Chapman, Australian Capital Territory

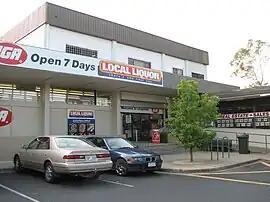
Chapman shopping centre

Chapman is a suburb of Canberra, Australian Capital Territory, Australia, where many diplomats and some of the wealthier citizens of Canberra chose to take their residency. It is located in the Weston Creek area.